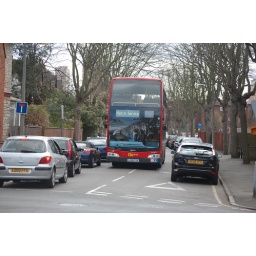
an accident in Throwley Way meant buses outside my house (Lewis Road) and Burnell Road for a while